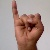
The image shows a hand gesture representing the letter 'I' in Indian Sign Language.